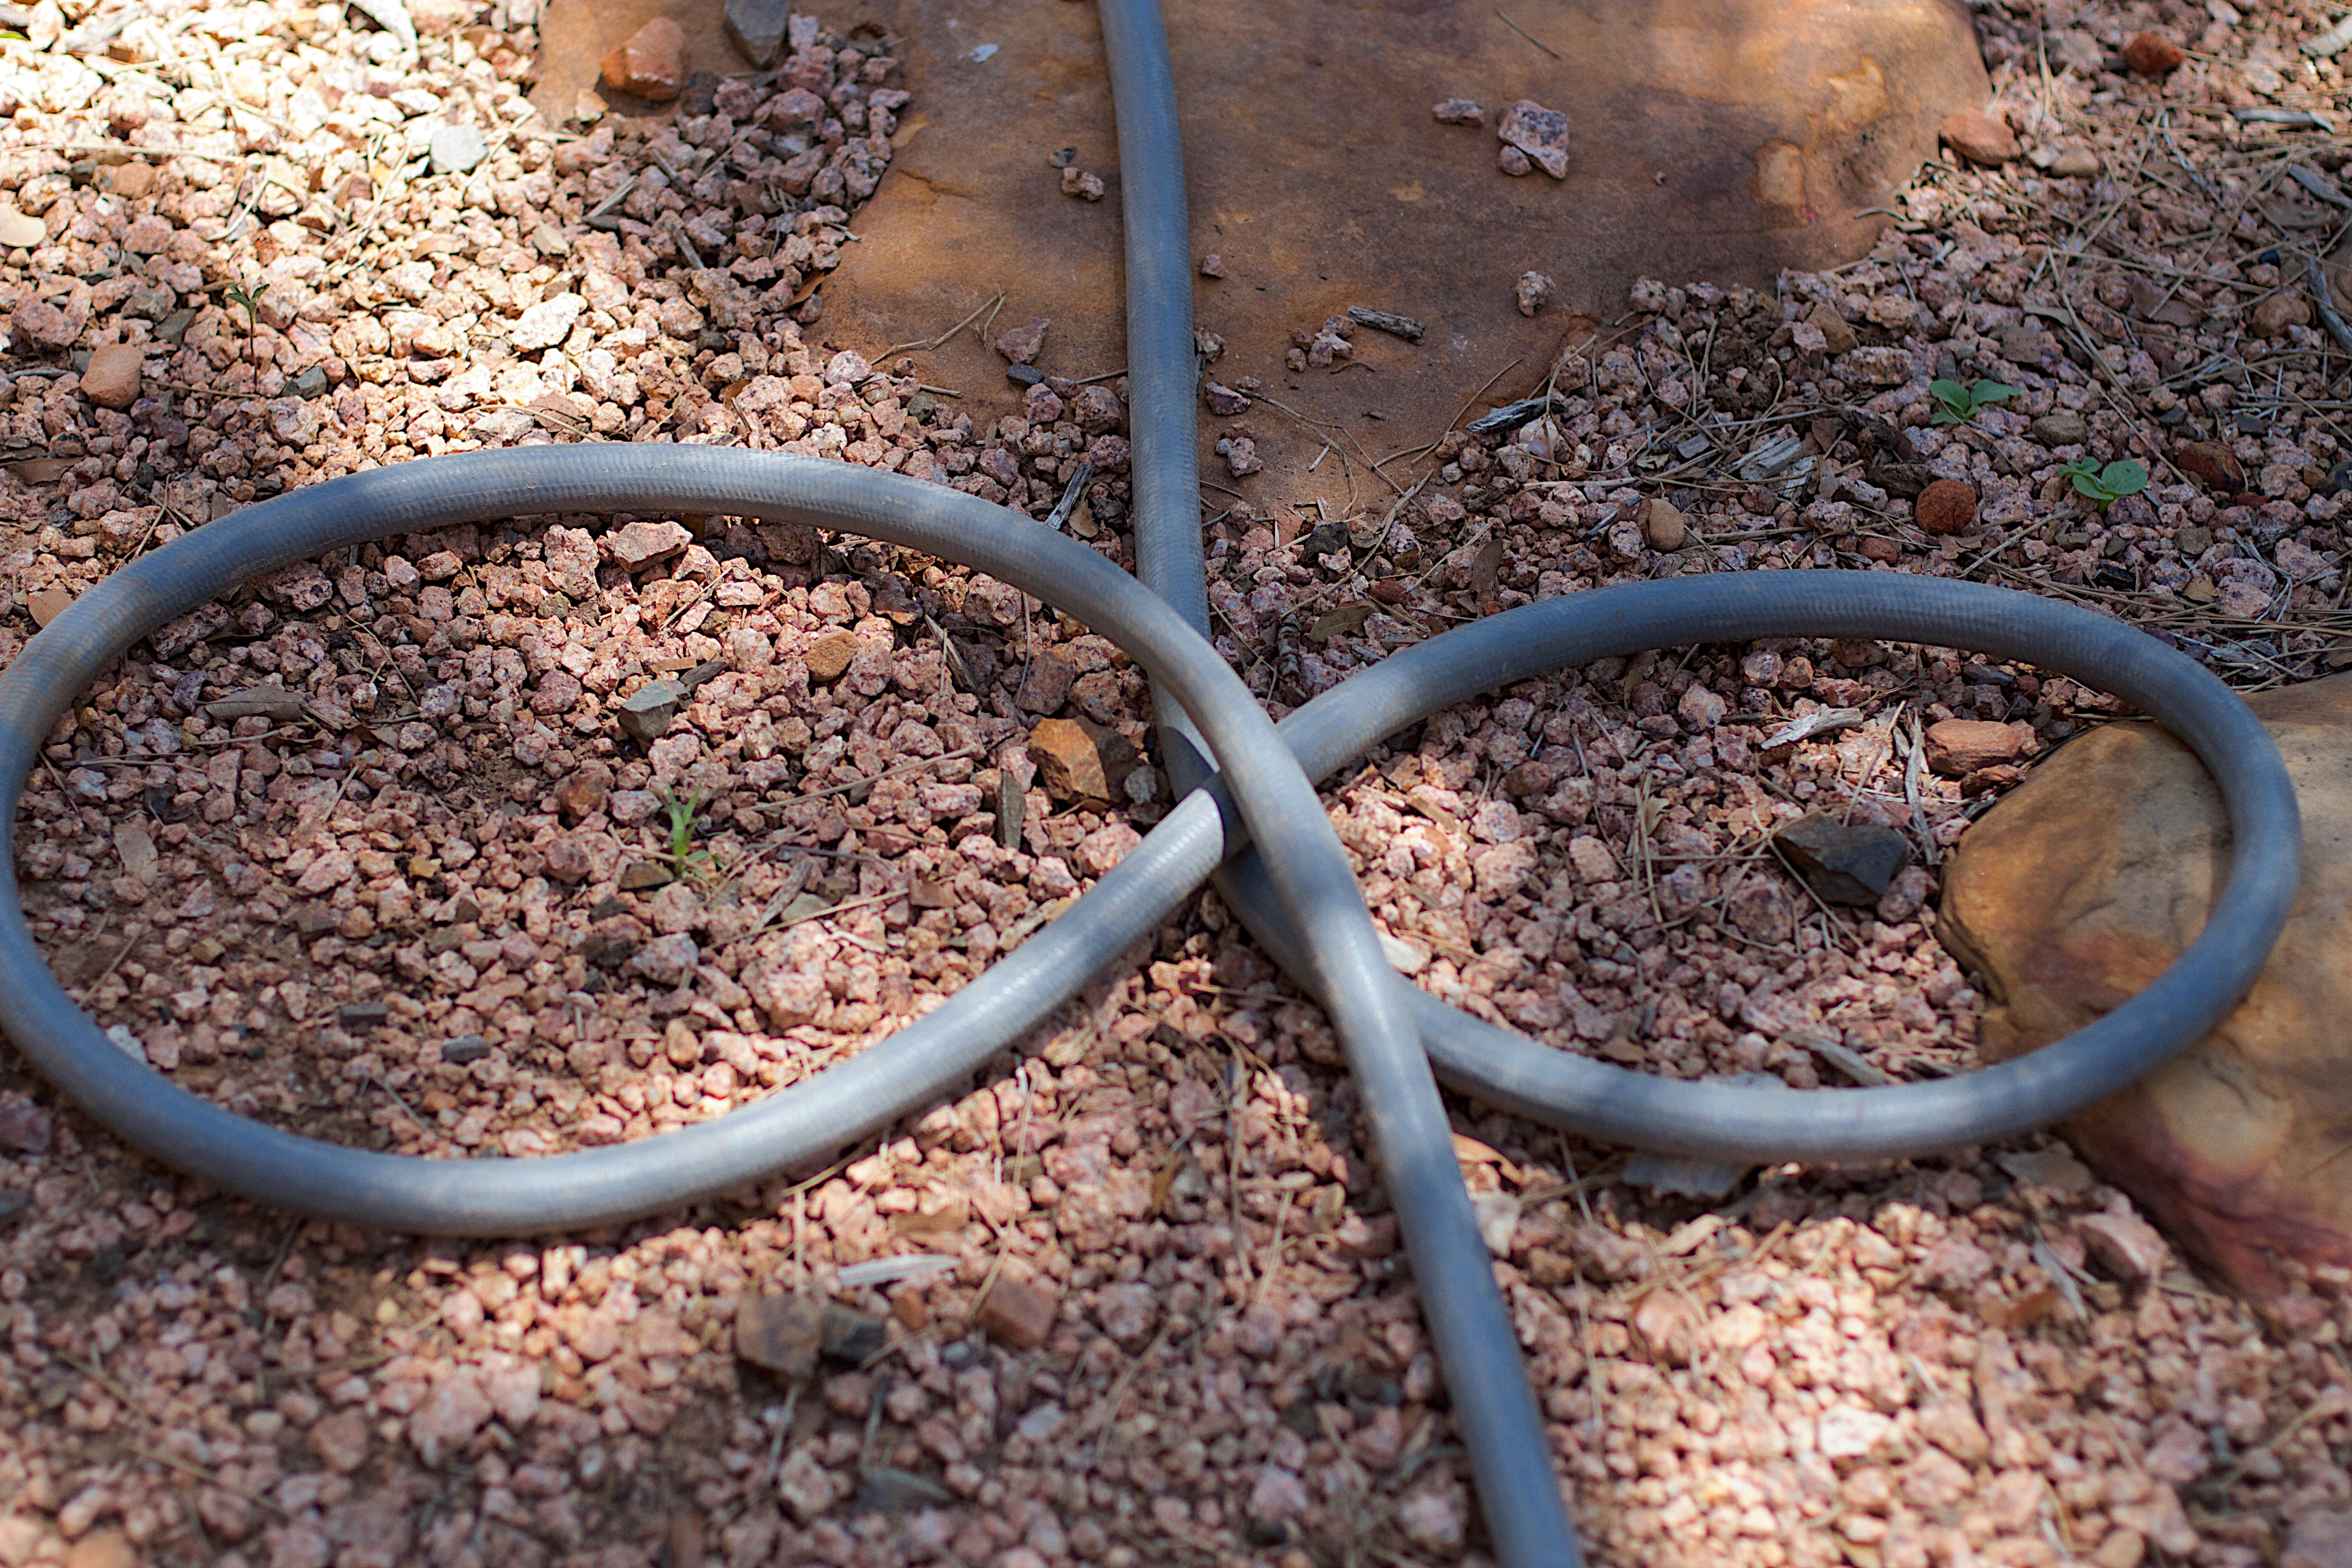
plant, leaf, flower, soil